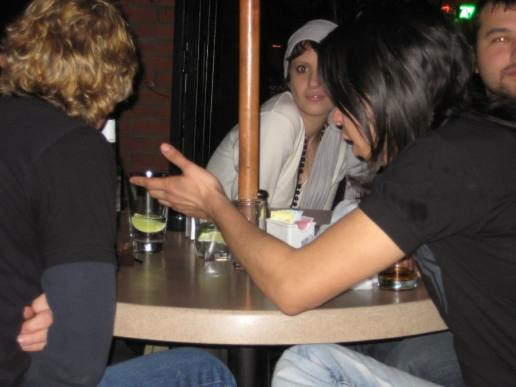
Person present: Yes